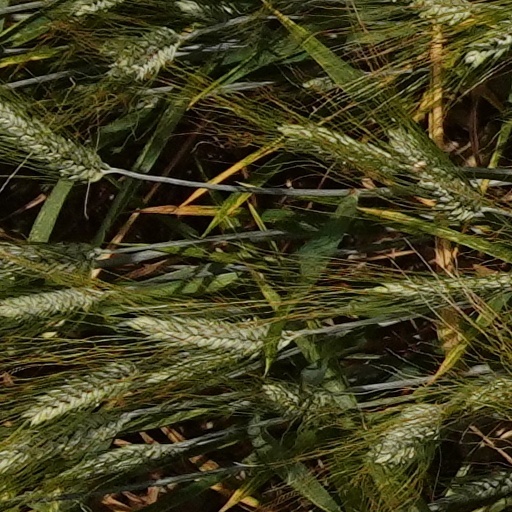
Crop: wheat